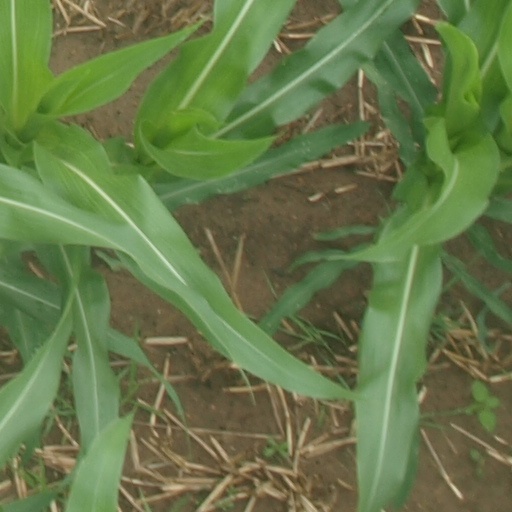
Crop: maize; corn